Role of Christianity in civilization

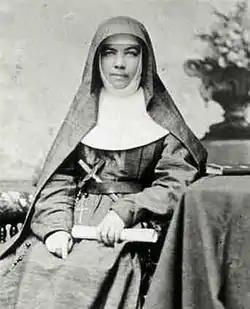
Saint Mary MacKillop, Australia's first saint. Through many centuries, Catholic women have founded religious institutes dedicated to the education of the poor.

A number of Catholic universities, schools and colleges have been formed in the United States. The religious tolerance established by the American Revolution enabled the Catholic clergy of Maryland to found Georgetown University, America's oldest Catholic university, in 1789 and it became a Jesuit institution in 1805. Saint Katharine Drexel inherited a fortune and established the Sisters of the Blessed Sacrament